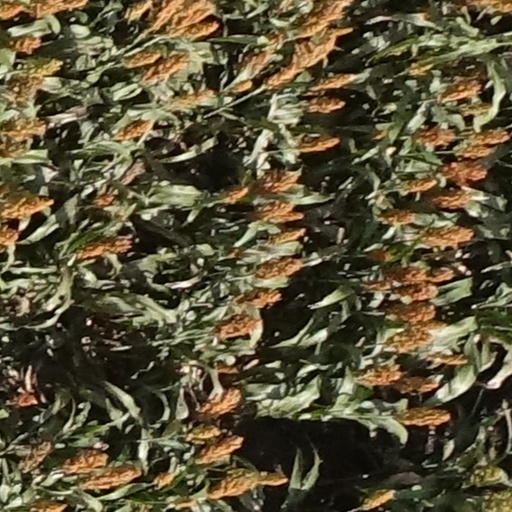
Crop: sorghum